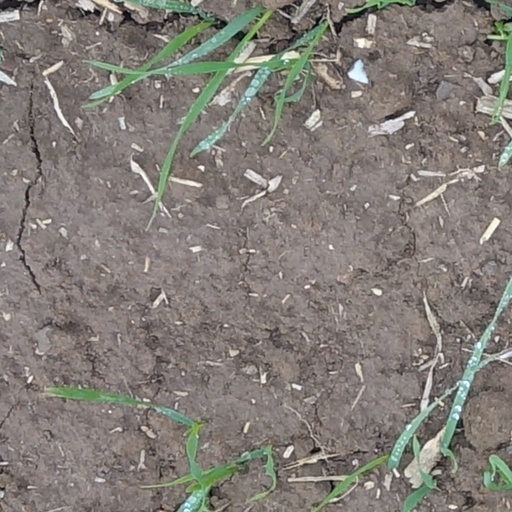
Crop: wheat